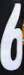
Number: 6